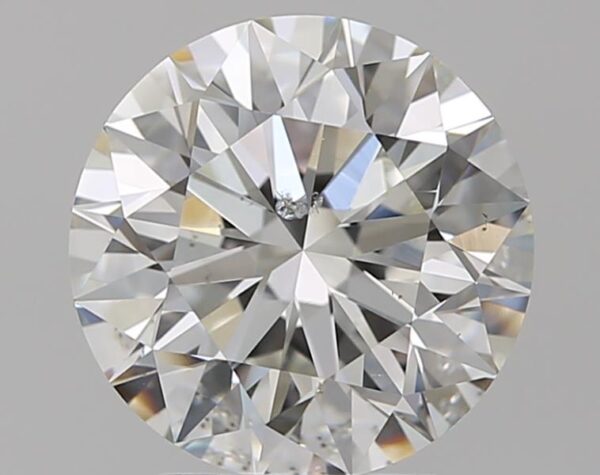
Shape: round
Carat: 2.5
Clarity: SI2
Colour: G
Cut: EX
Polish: EX
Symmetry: EX
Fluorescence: F
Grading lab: GIA
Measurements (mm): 8.63 x 8.67 x 5.42